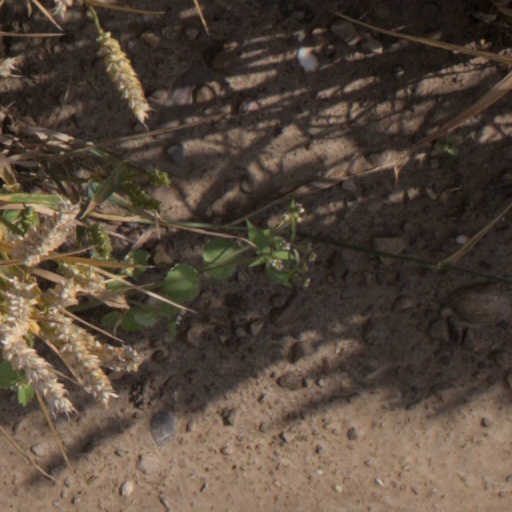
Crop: wheat